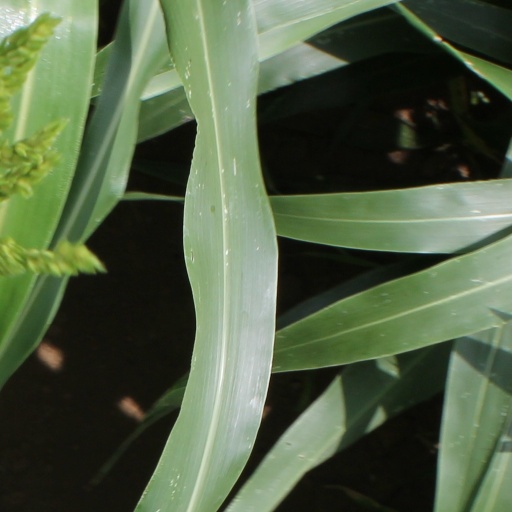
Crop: sorghum